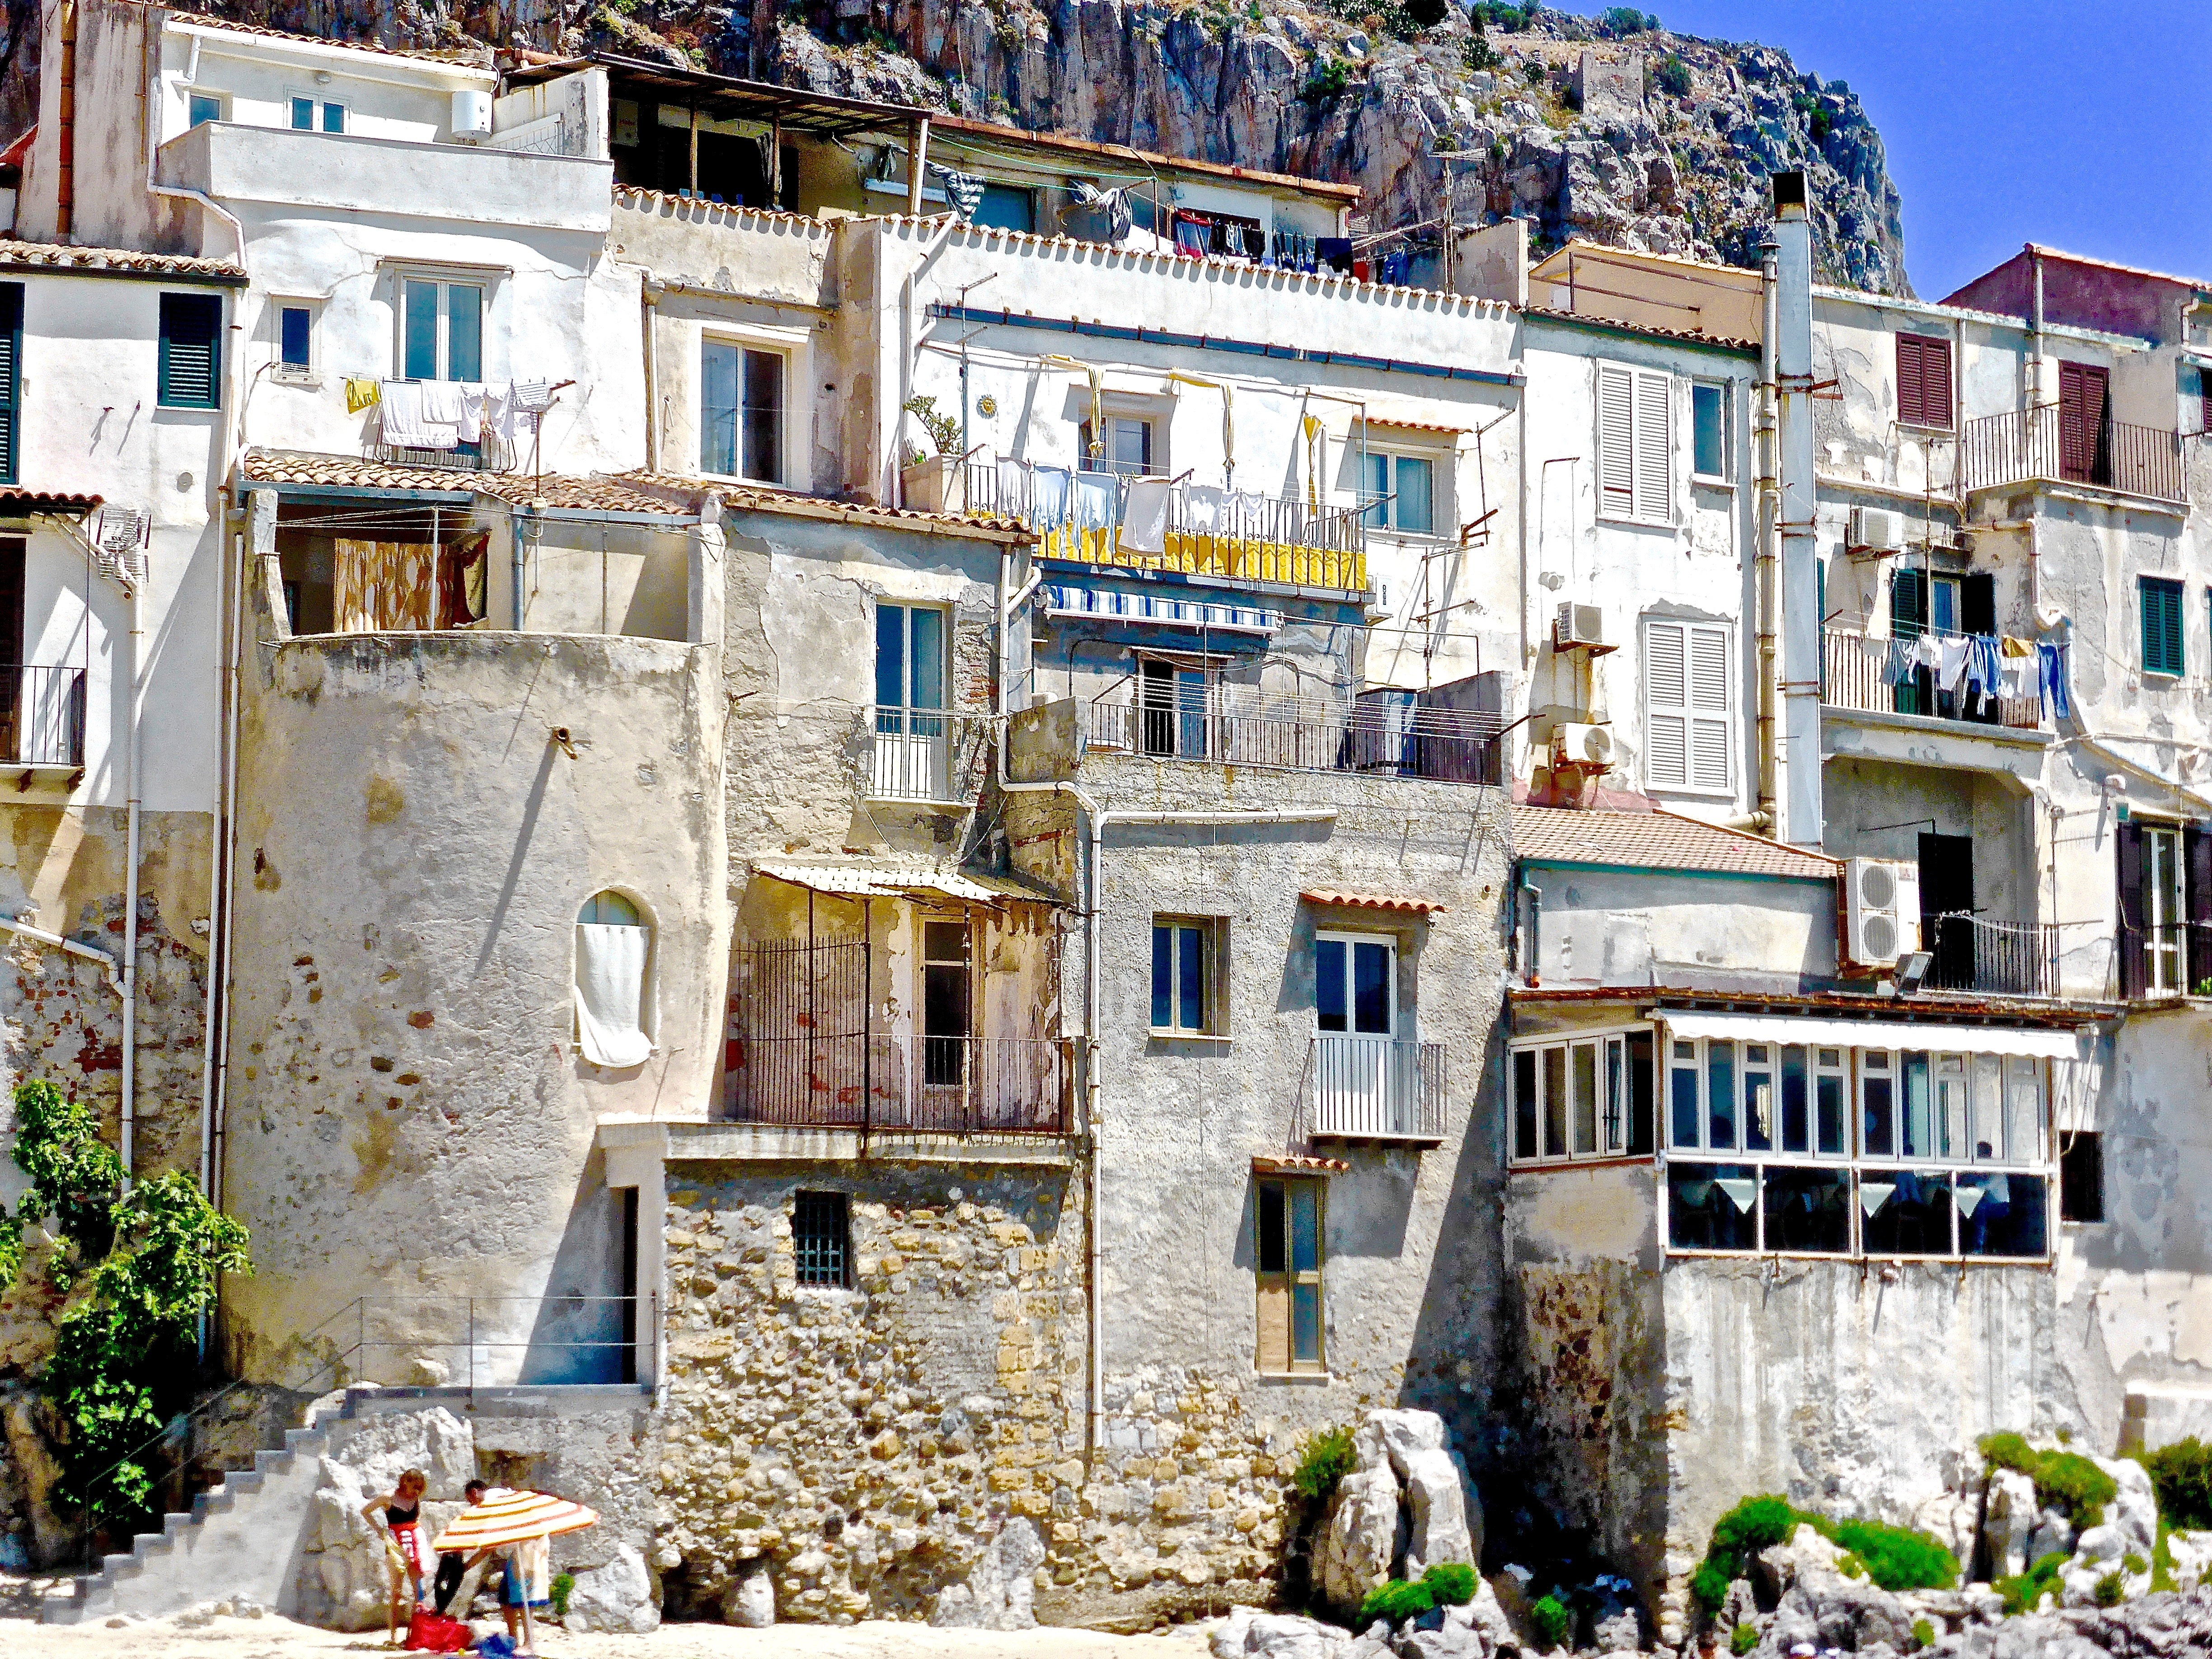
architecture, house, town, stone, vacation, village, mediterranean, natural, tourism, houses, outlook, traditional, hilly, sicily, neighbourhood, residential area, human settlement